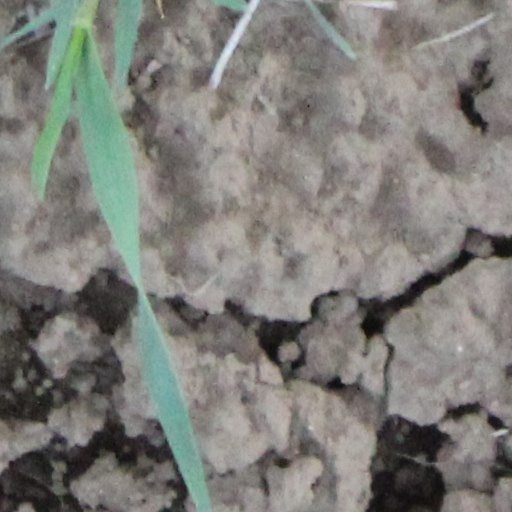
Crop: wheat